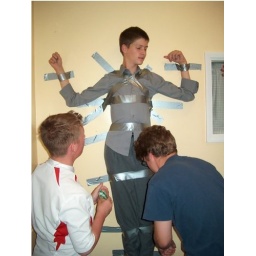
Me duck taped to the wall in year nine I am actually asleep and I look so ill